73rd Light Anti-Aircraft Regiment, Royal Artillery

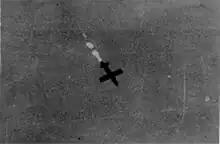
V-1 in flight over Antwerp

73rd LAA Regiment was withdrawn from Le Havre on 14 October and moved to Antwerp where it reverted to 80 AA Bde command once more. Clearing the Scheldt Estuary and bringing the port of Antwerp into use as a supply base was an important element in the Overlord plan. To deal not only with conventional air raids but also the threat of V-1 flying bombs (codenamed 'Divers'), the planners envisaged a large Gun Defence Area (GDA) integrated into a system ('Antwerp X' ) of warning stations and observation posts, supported by radar and searchlights. 73rd LAA Regiment was deployed and ready for action in the 'Antwerp X' belt on 17 October. Diver attacks began on 21 October against Brussels, and the first arrived at Antwerp two days later. At Antwerp the regiment was under the operational control of the US 56th AA Artillery Brigade.